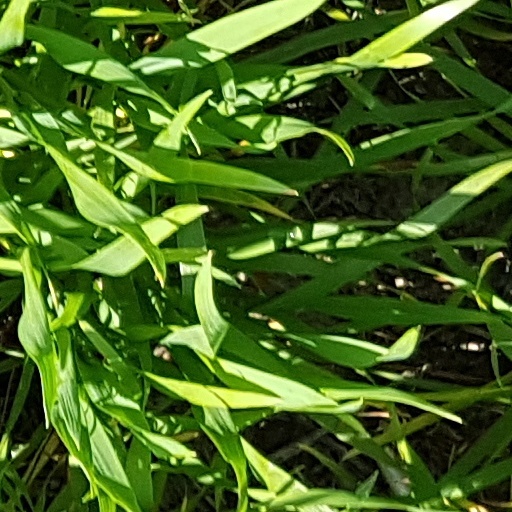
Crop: wheat